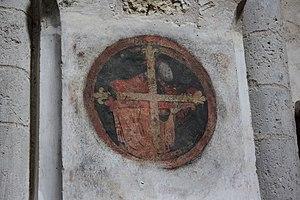
La Collégiale Notre-Dame-du-Fort est une église paroissiale catholique, dédiée à Notre-Dame, située dans la commune française d'Étampes et le département de l'Essonne. C'est une ancienne collégiale, associée au château royal situé à proximité. Elle a été fondée vers 1022 par le roi Robert le Pieux. Seule la petite crypte sous le chœur subsiste de cette collégiale primitive, achevée vers le milieu du XIᵉ siècle. Sans doute en raison de ses petites dimensions, elle est remplacée par une nouvelle église construite pendant cinq campagnes très rapprochées entre 1130 et 1160, plus une pour le portail royal au sud qui est l'un des éléments les plus remarquables de l'église. Dans son ensemble, l'architecture de l'église, empreinte d'influences parisiennes et champenoises, montre toutes les étapes de la genèse de l'architecture gothique, mais c'est toutefois le style roman tardif qui domine. Le clocher est le produit de trois autres campagnes de construction jusqu'en 1180 environ, et compte parmi les plus élégants d'Île-de-France.